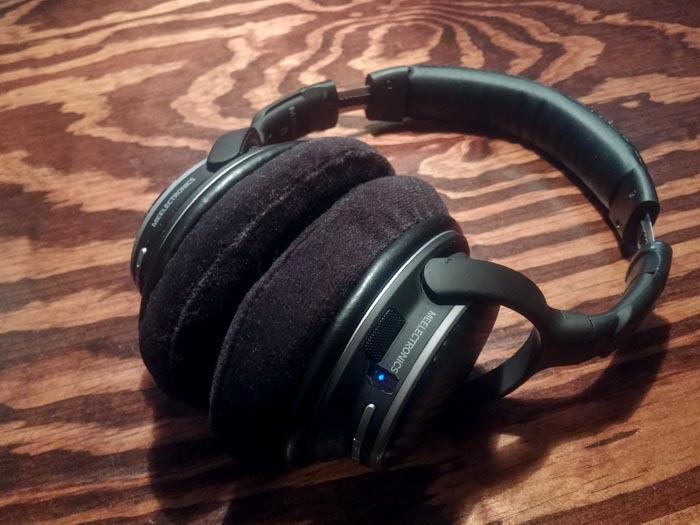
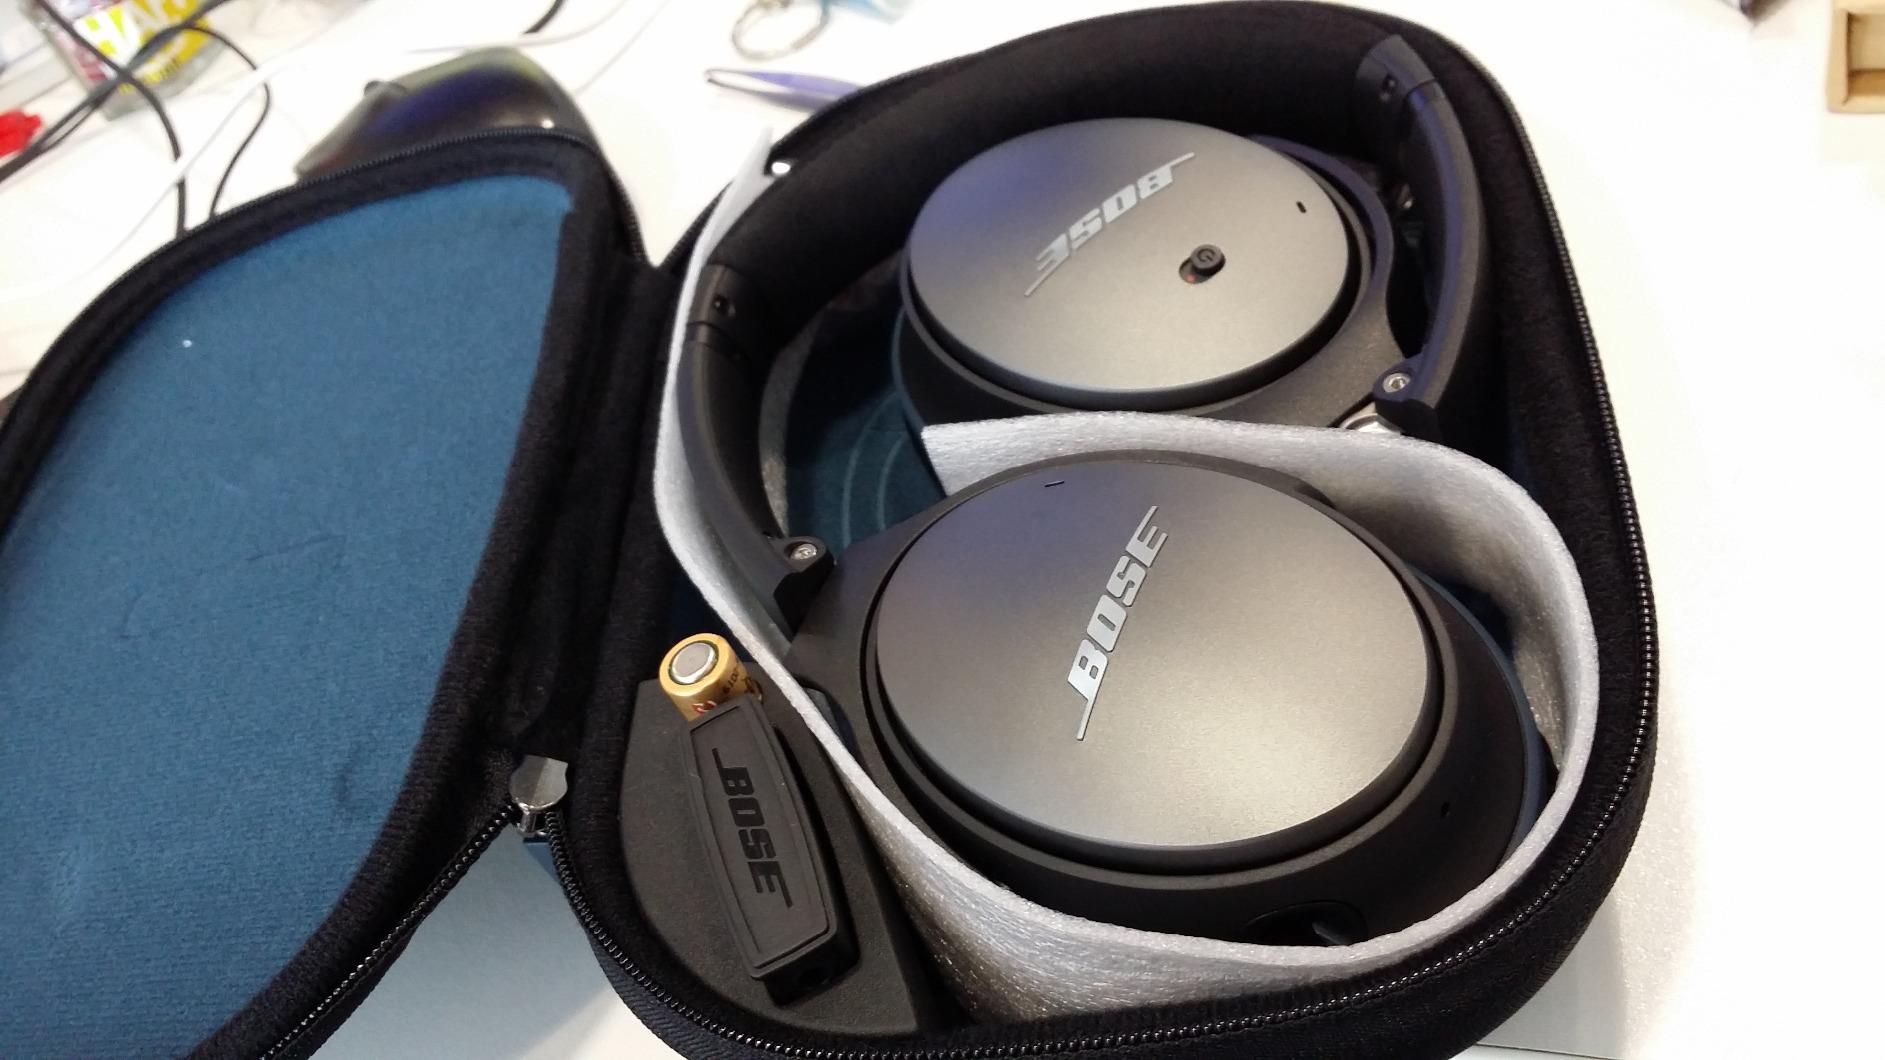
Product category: headphones
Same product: no